Evelyn Wrench

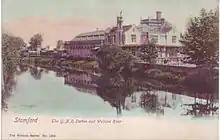
Stamford East railway station, a Wrench Series postcard

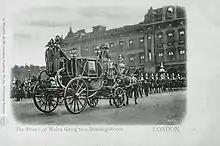
Buckingham Palace, an E. Wrench postcard

Wrench was born in 1882, in Brookeborough, County Fermanagh, part of the Province of Ulster in Ireland. Ireland was at the time part of the United Kingdom of Great Britain and Ireland. He was the son of the Rt. Hon. Frederick Stringer Wrench (1849–1926), an Irish Land Commissioner, Deputy Lieutenant and Privy Councillor, by his wife Charlotte Mary Bellingham (1848–1935), sister of Sir Henry Bellingham, 4th Baronet.